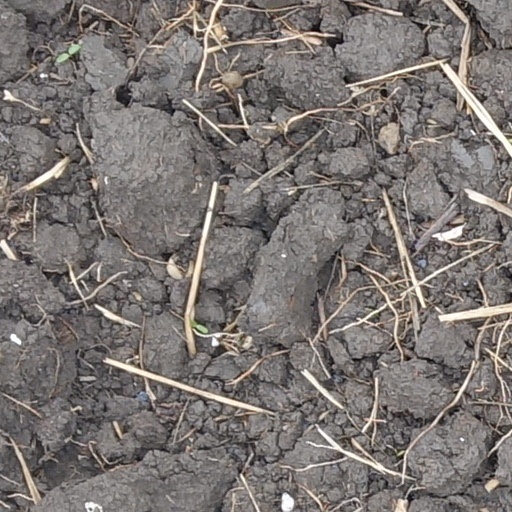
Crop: wheat